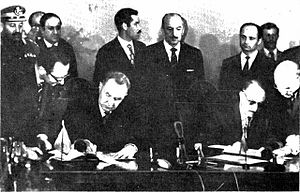
Aleksej Kosygin / Posten som premierminister / Udenrigspolitik
Aleksej Kosygin (venstre) og Ahmed Hassan al-Bakr underskriver aftalen om venskab og samarbejde mellem Iraq og USSR i 1972.
Aleksej Nikolajevitj Kosygin var en sovjetisk statsmand under den kolde krig. Kosygin blev født i byen Sankt Petersborg i 1904 i en russisk arbejderfamilie. Han blev indkaldt til tjeneste i arbejderhæren under den Russiske Borgerkrig, og efter afmobiliseringen i 1921 arbejdede han i Siberien som leder på en fabrik. Kosygin vendte tilbage til Leningrad i begyndelsen af 1930'erne og arbejdede sig op i det sovjetiske hierarki. Under den store Fædrelandskrig var Kosygin medlem af den statslige forsvarskomité og fik til opgave at flytte den sovjetiske industri ud af de områder, der snart ville blive indtaget af tyske militære styrker. Han tjente som finansminister i ét år før han blev minister for letindustri, og senere minister for letindustri og fødevareindustri. Stalin fjernede Kosygin som medlem af Politbureauet et år før sin død i 1953, og mindskede dermed med vilje Kosigyns stilling indenfor det sovjetiske lederskab.